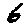
Label: 6